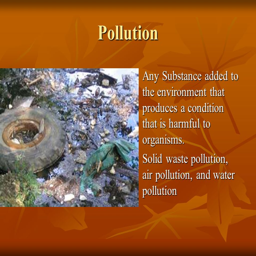
pollution any substance added to the environment that produces a condition that is harmful to organisms .